Natural gas in Romania

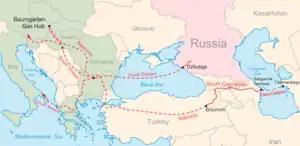
Map of the South Stream and Nabucco natural gas transportation pipelines

The national natural gas transmission system in Romania is owned by Transgaz a state-owned company. It has a total network length of of pipelines with diameters between and . The company also owns a 50% stake in the Arad–Szeged pipeline, a natural gas pipeline from Arad in Romania to Szeged in Hungary, with a length of and a transport capacity of 4.4 billion cubic meters (0.15 Tcf) per year, a 16.67% stake in the Nabucco pipeline, a natural gas pipeline from Erzurum in Turkey to Baumgarten an der March in Austria, with a length of and a transport capacity of 31 billion cubic meters (1.1 Tcf), a 50% stake in the Giurgiu–Ruse pipeline, a natural gas pipeline from Giurgiu in Romania to Ruse in Bulgaria, with a length of and a transport capacity of 2 billion cubic meters (0.07 Tcf) per year, and a 33% stake in the Azerbaijan–Georgia–Romania Interconnector a project to transport Azerbaijani natural gas to Romania via tankers over the Black Sea. The national natural gas transmission system has an annual transport capacity of 30 billion cubic meters (1.05 Tcf).